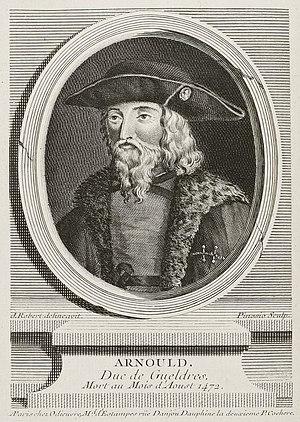
Portrait d'Arnold d'Egmont, dit aussi Arnold de Gueldre. Le nom sur ce portrait est écrit sous la forme germanique «
Cette page dresse une liste de personnalités nées au cours de l'année 1410 :
Arnold d'Egmont, né en 1410, mort le 23 février 1473, fut duc de Gueldre et comte de Zutphen de 1423 à 1465, puis de 1471 à 1473. Il était fils de Jean II, seigneur d'Egmont, et de Marie d'Arkel.